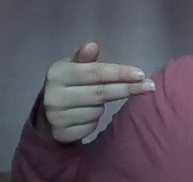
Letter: ghain